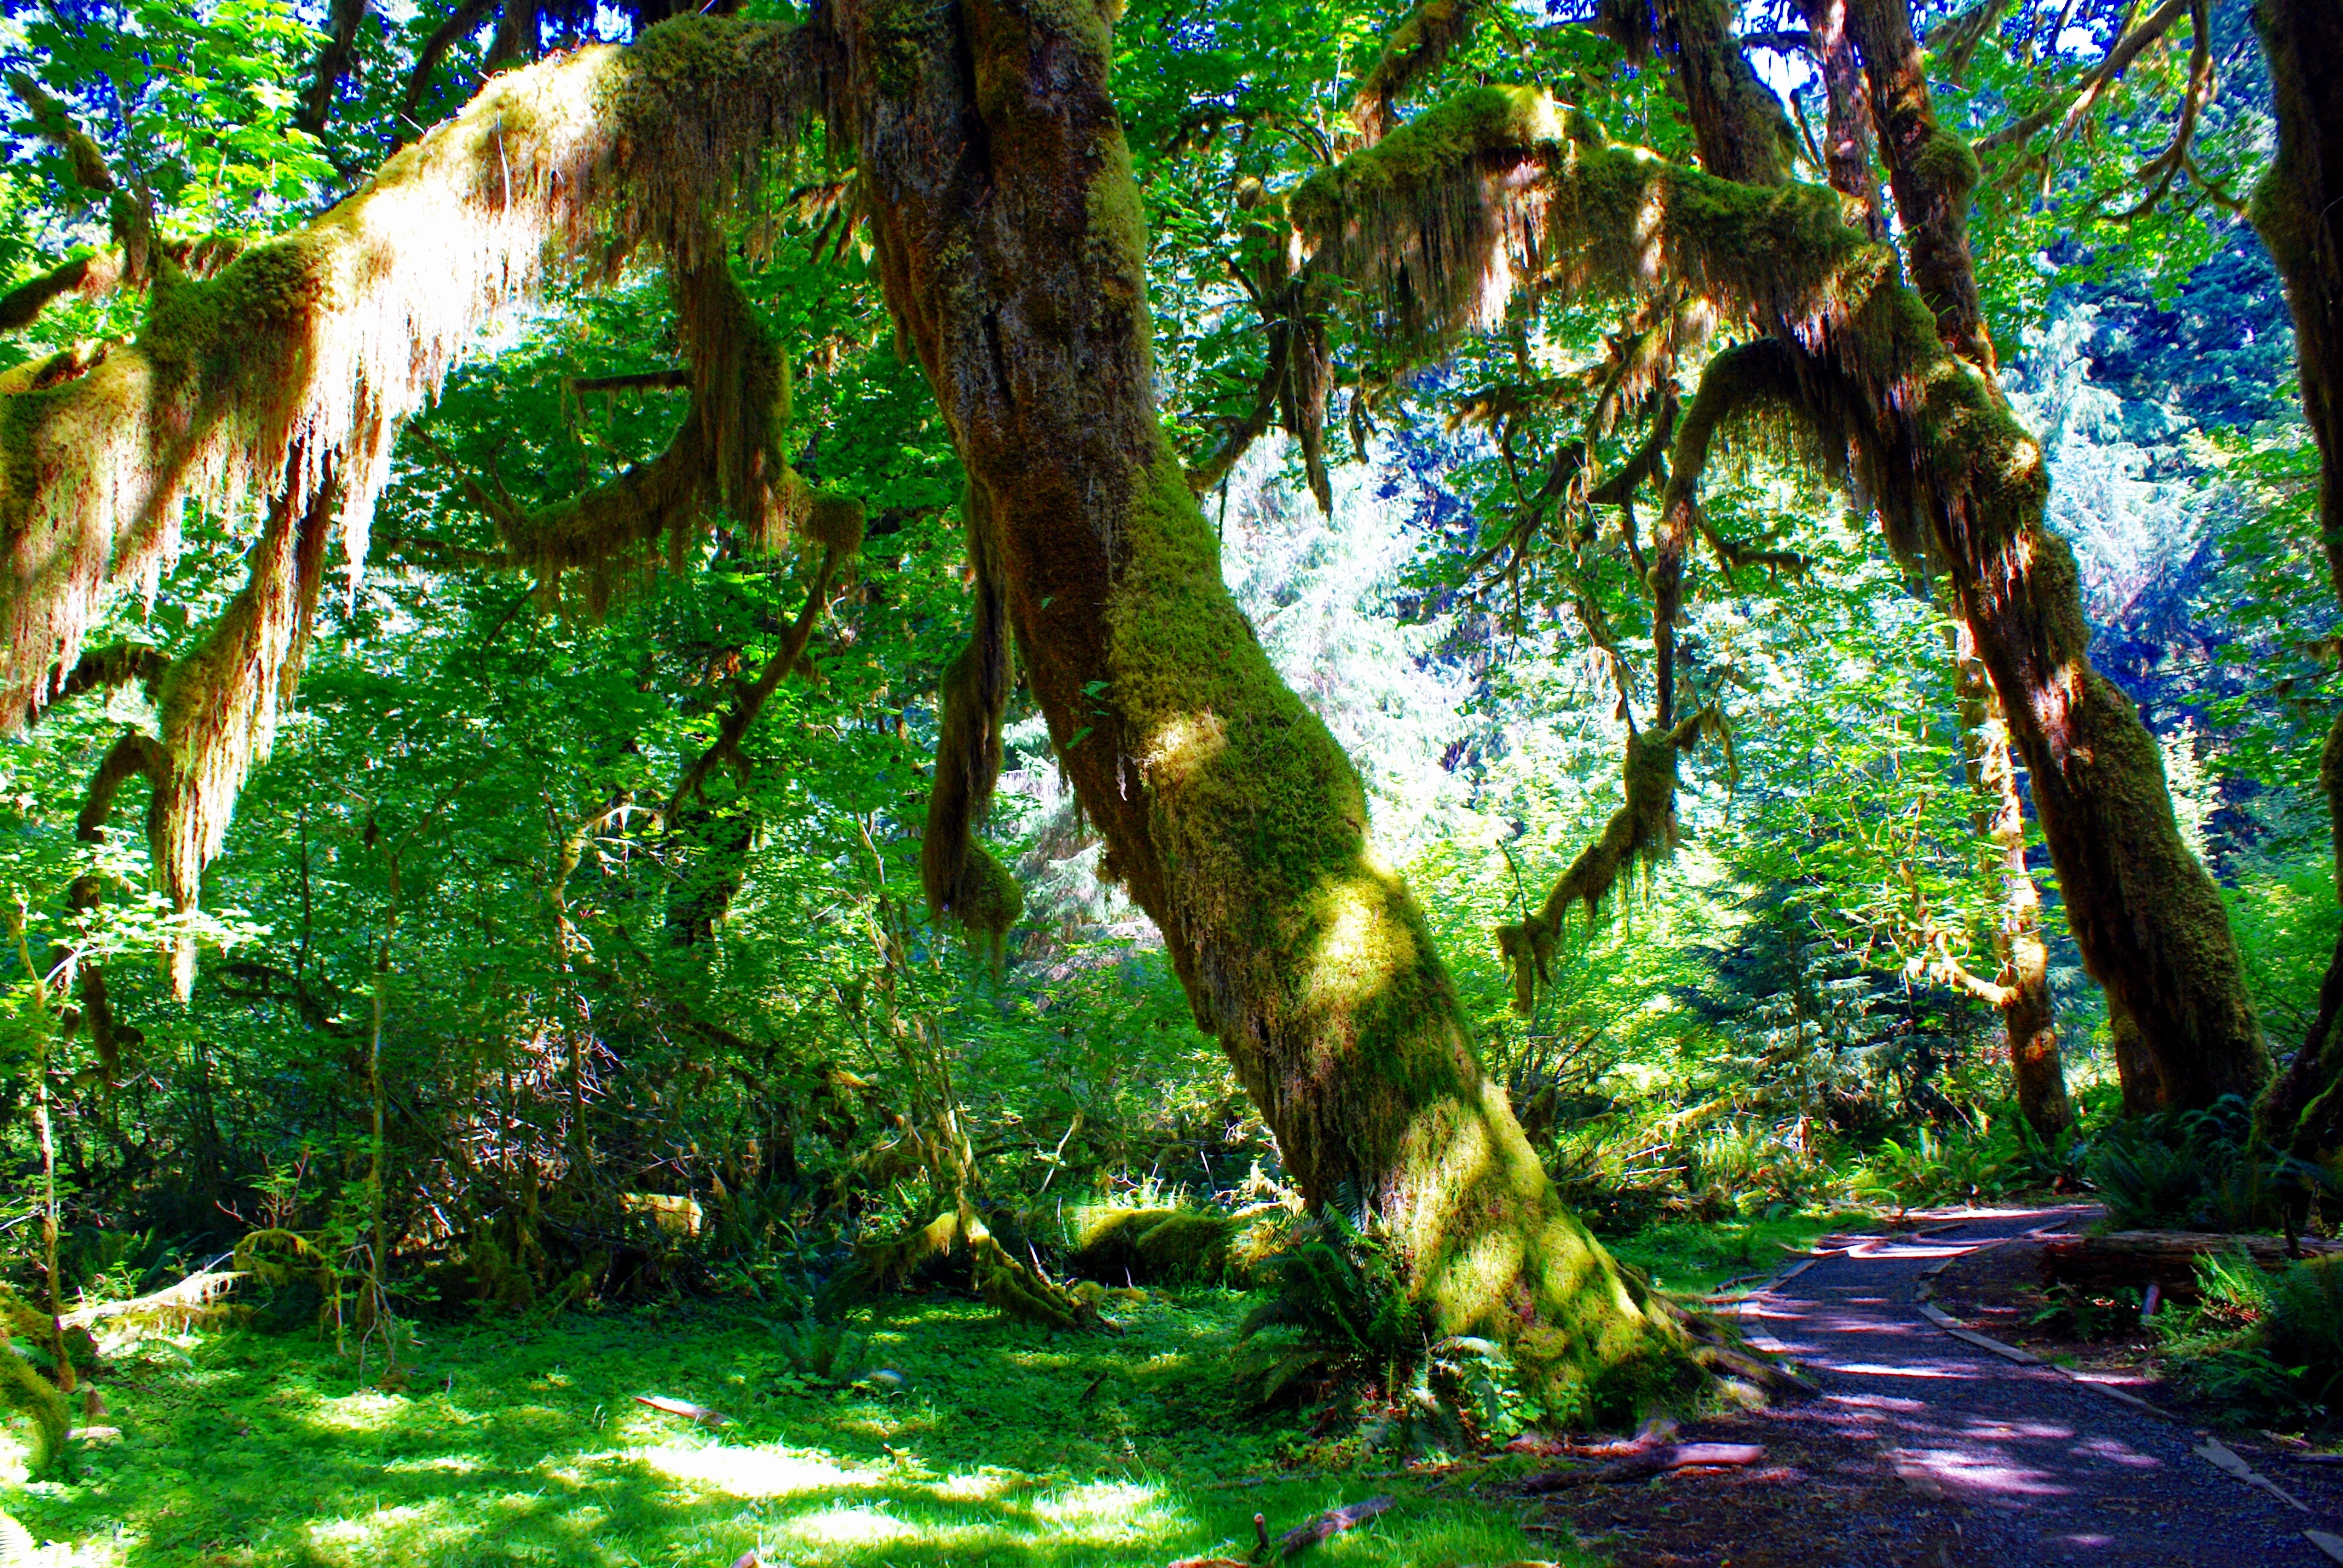
tree, forest, branch, plant, leaf, flower, green, jungle, botany, flora, rainforest, deciduous, woodland, habitat, old growth forest, natural environment, woody plant, hall of mosses, hoh rain forest, forks washington